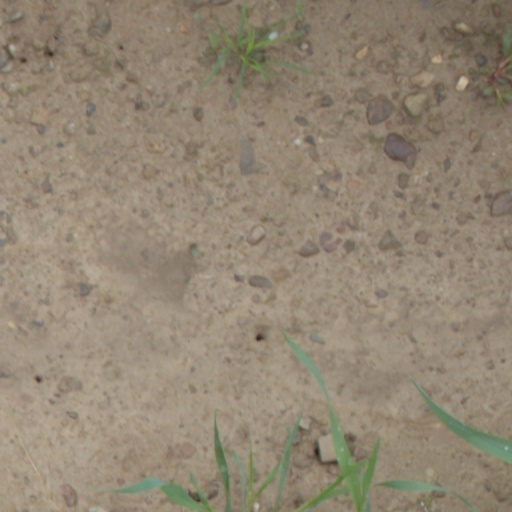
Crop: wheat